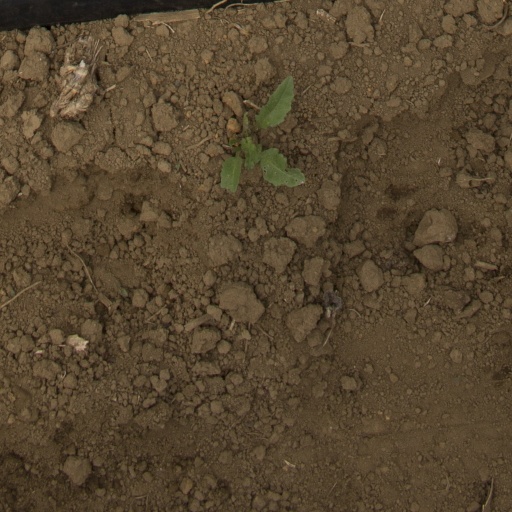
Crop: Jerusalem artichoke